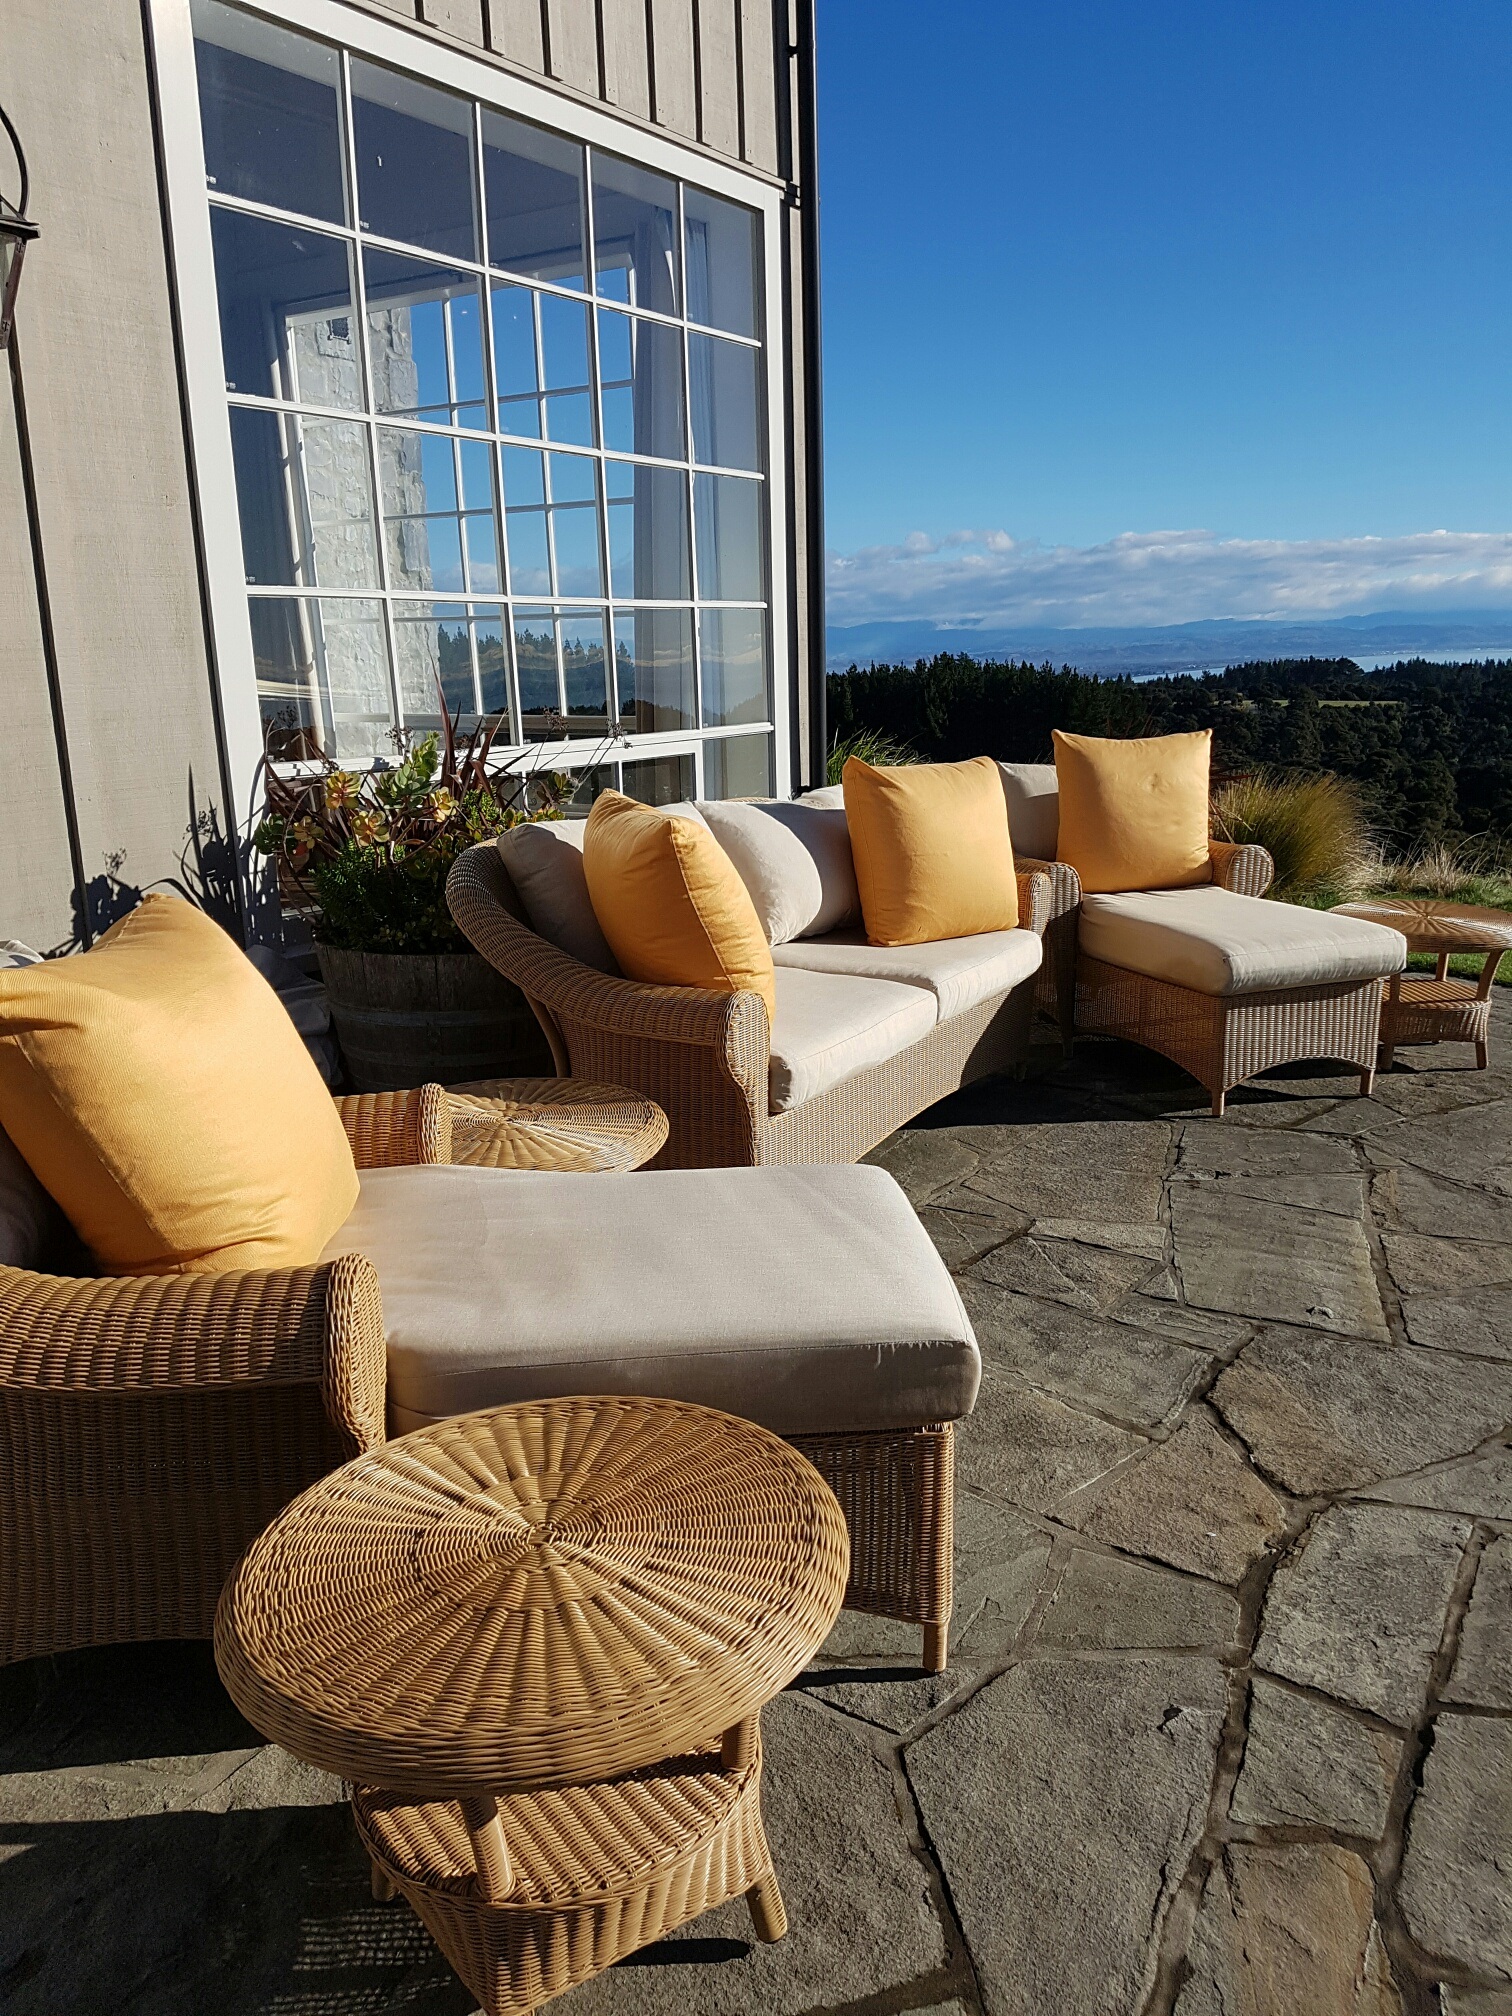
table, wood, chair, floor, window, home, porch, cottage, backyard, patio, property, living room, furniture, room, lifestyle, apartment, interior design, outdoors, luxury, style, elegant, comfort, lodge, estate, refined, outdoor structure